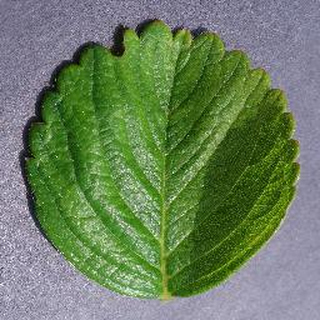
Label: healthy_strawberry